Jeremiah Milbank (philanthropist)

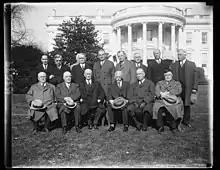
Railway executives meet with Hoover. Front row, left to right: Agnew T. Dice, Pres. Phila. and Reading R.R.; Richard Aishton, President American Railway Association; Secretary of Commerce Lamont; Secretary of the Treasury Mellen, Hale Holden, Chairman Southern Pacific R.R. and L.F. Loree, President of the Delaware and Hudson. Back row, left to right: Jeremiah Milbank, Southern Railway, J.J. Bernet, President Chesapeake and Ohio; P.E. Crowley, President New York Central Lines, J.J. Pelley (hiding face) New York, New Haven and Hartford, Fairfax Harrison, President Southern Railway.

Jeremiah Milbank (1887–1972) was an American philanthropist noted for his close friendship with President Herbert Hoover. His grandfather, also named Jeremiah (1818-1884), lived in New York City and in Greenwich, CT and was a dry goods merchant who became a partner in Borden, Inc., making a fortune in the condensed milk industry. Milbank founded the Institute for the Crippled and Disabled (later renamed the Institute for Career Development) in 1917 in collaboration with the Red Cross as a rehabilitation center for disabled World War I veterans. In 1928, Milbank organized the International Committee for the Study of Infantile Paralysis and later served on the original Board of Trustees of the March of Dimes. Milbank served as a treasurer of the Republican National Committee, and often hosted Herbert Hoover on his yacht "Saunterer", including to celebrate Thomas Edison's 82nd birthday. He later joined Hoover in founding the Boys & Girls Clubs of America and served as treasurer of the national organization for 25 years. His son, Jeremiah Milbank Jr., later served as chairman of the organization.